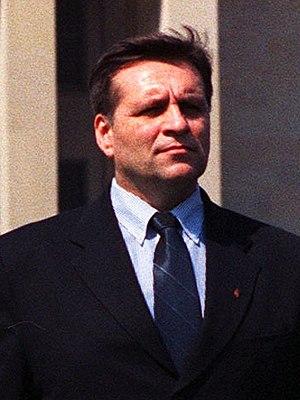
L’Organisation révolutionnaire macédonienne intérieure - Parti démocratique pour l'unité nationale macédonienne est un parti politique de centre-droit macédonien.
Ce tableau présente la liste des présidents de la République de Macédoine du Nord depuis sa déclaration d'indépendance de la République fédérative de Yougoslavie le 8 septembre 1991. L'indépendance n'est reconnue par l'ONU que le 8 avril 1993.
Boris Trajkovski, né le 25 juin 1956 à Strumica et mort le 26 février 2004 à Berkovići, en Bosnie-Herzégovine, est un homme d'État macédonien, président de la République du 15 décembre 1999 à sa mort le 26 février 2004, survenue de façon accidentelle lors de l'écrasement de son avion.